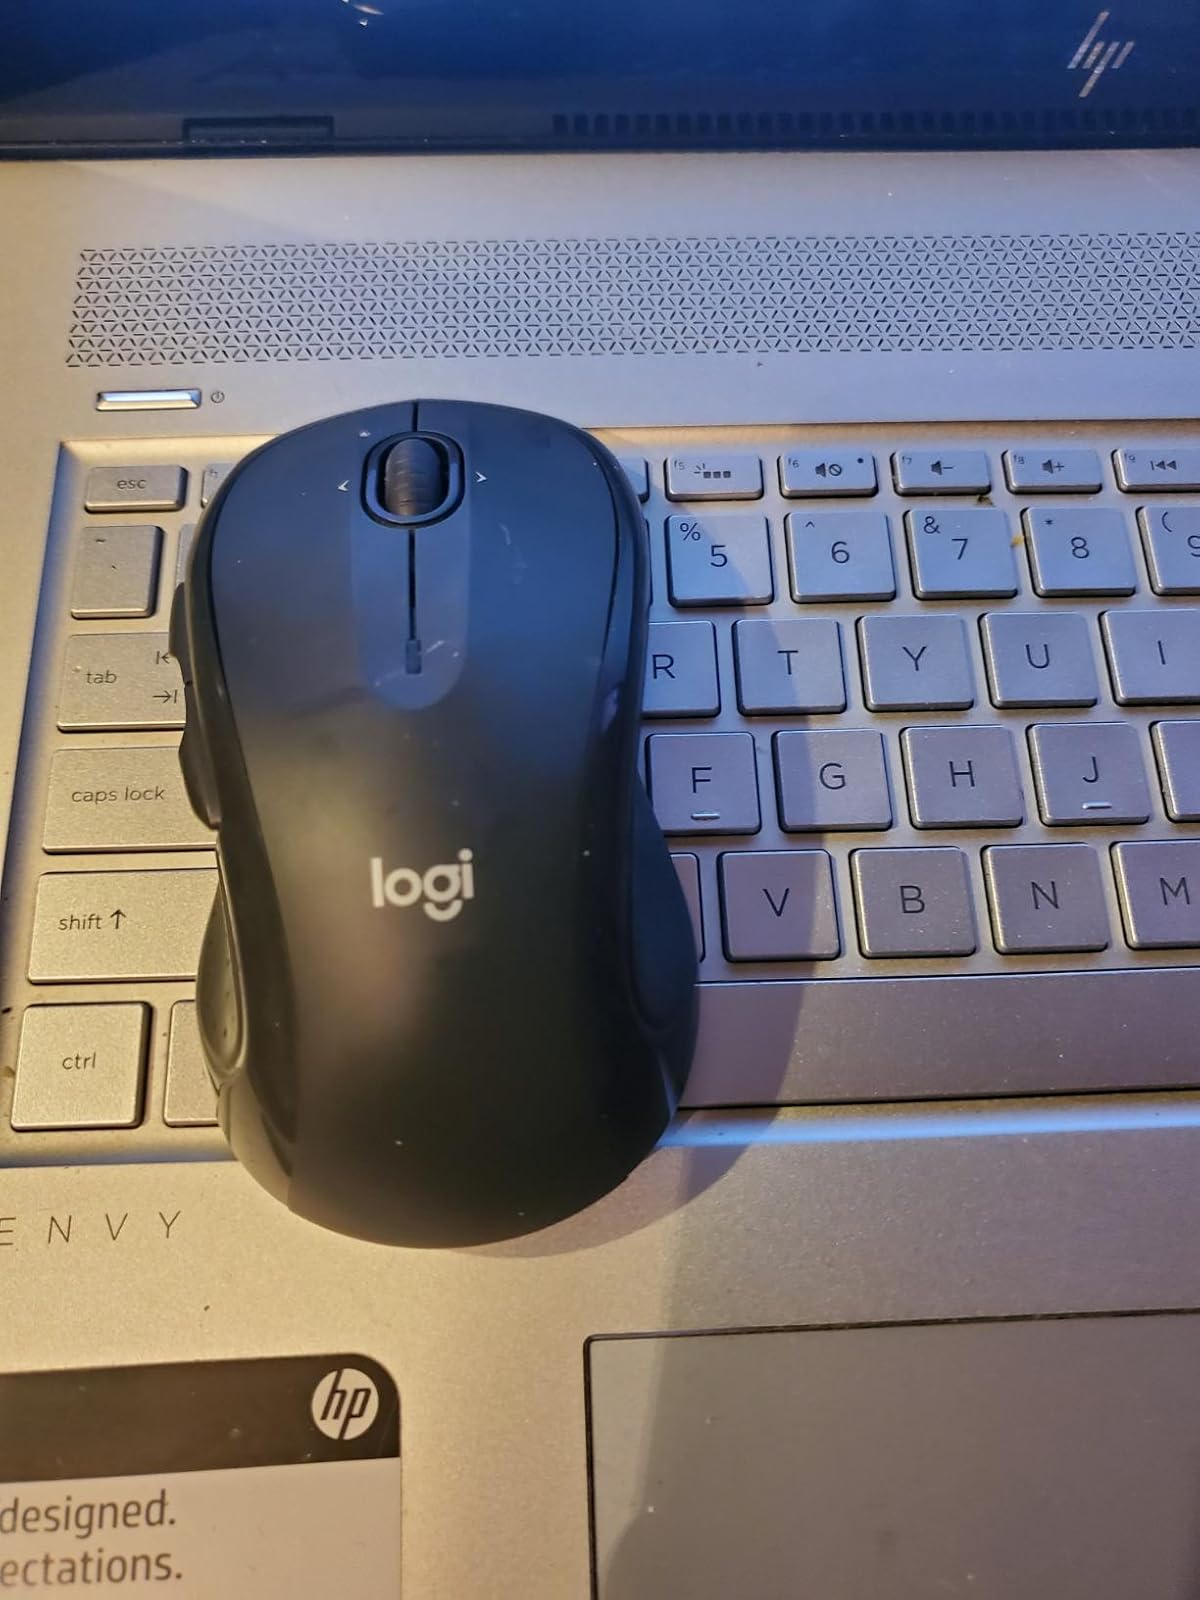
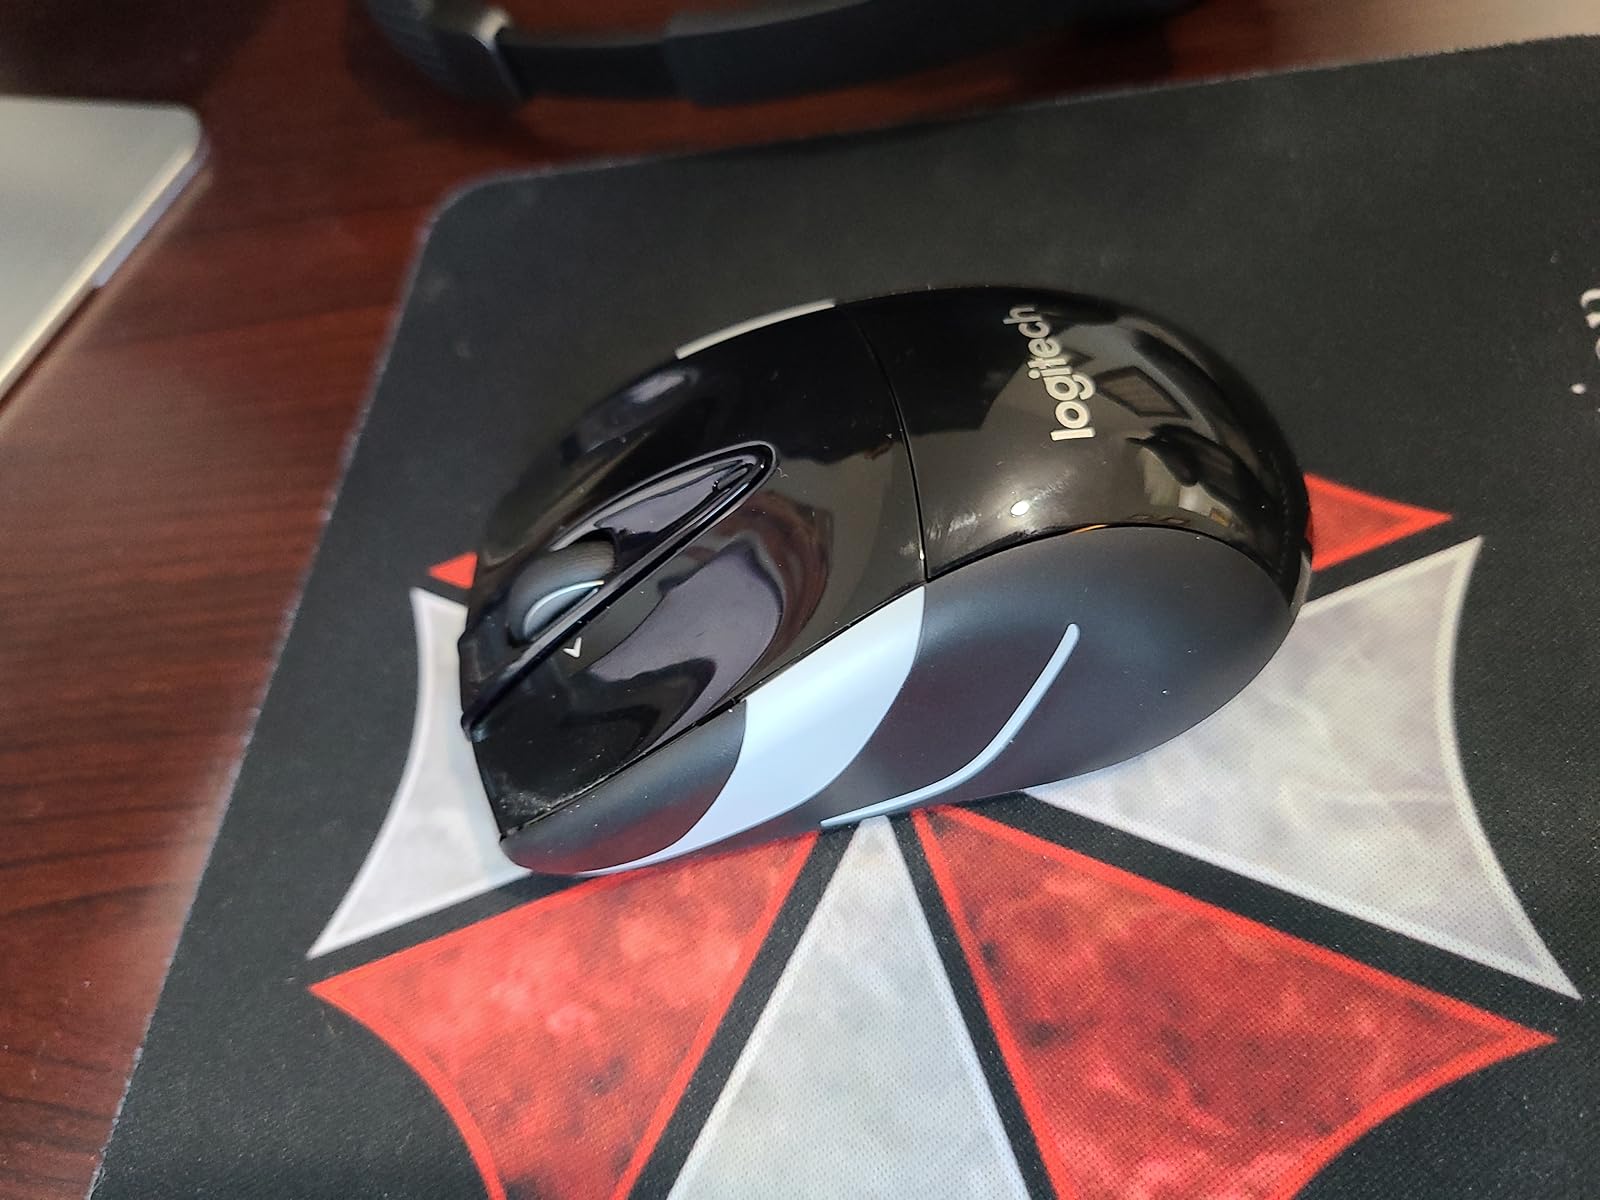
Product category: mouse
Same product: no